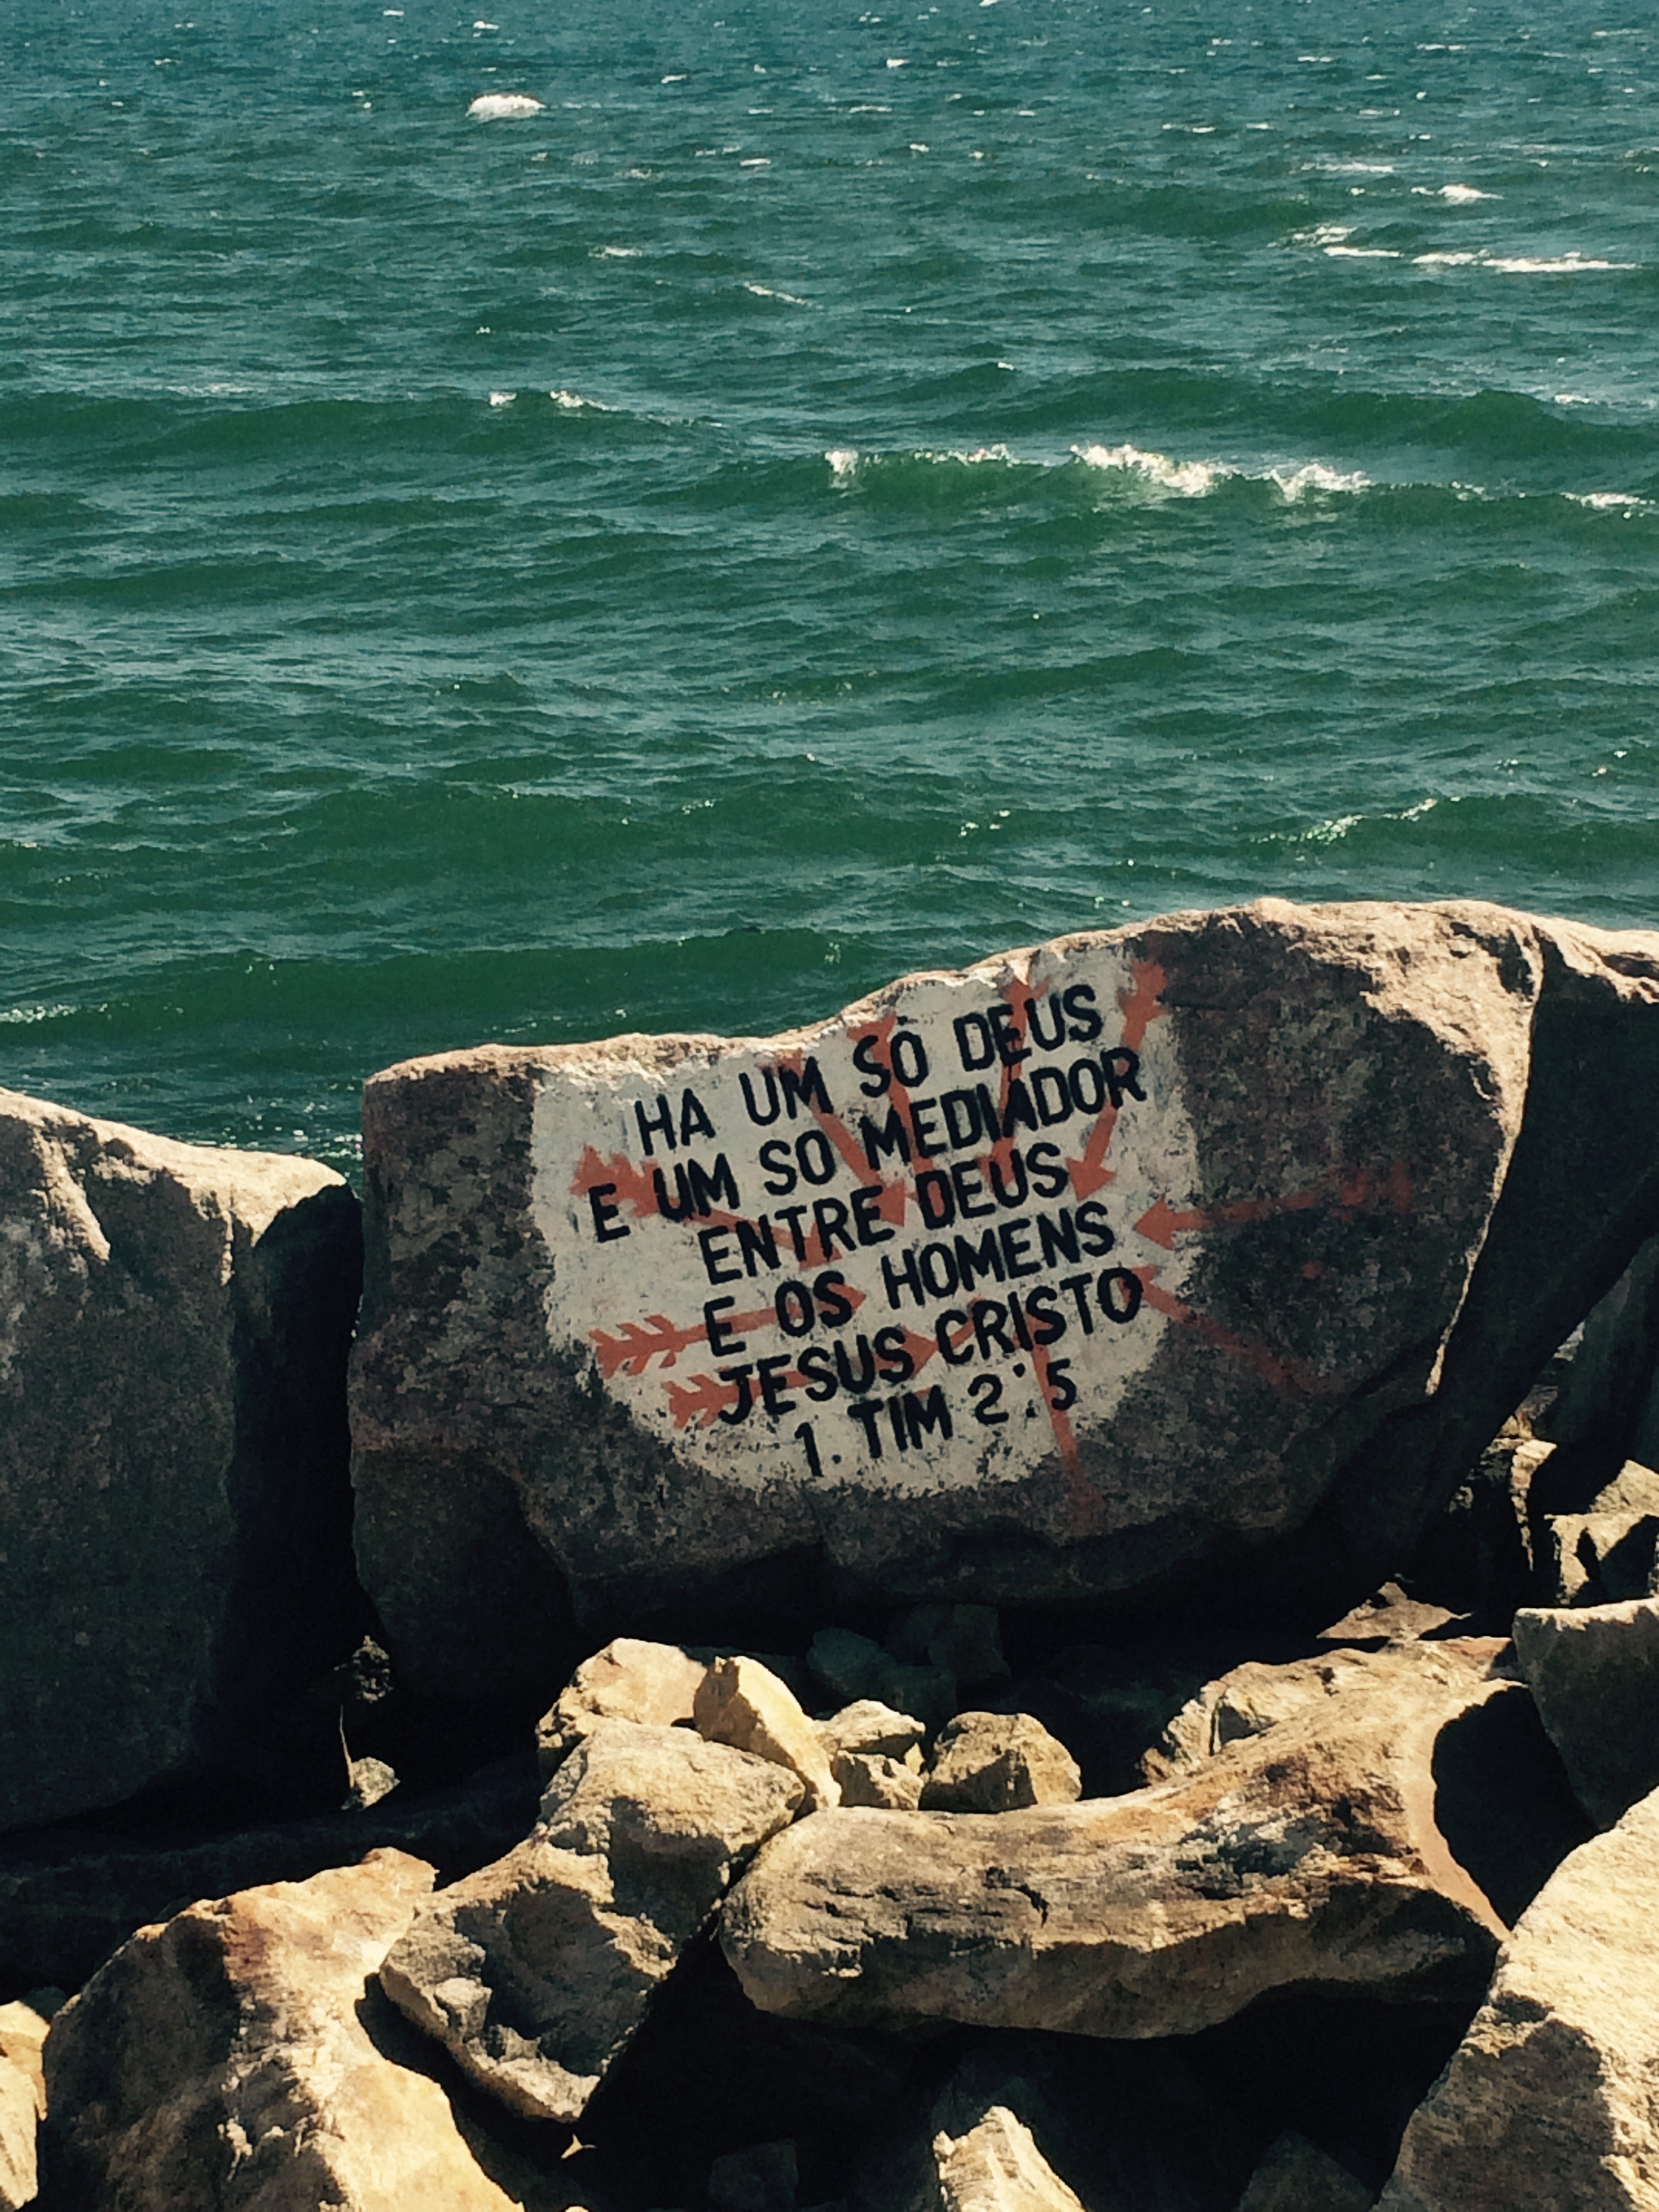
beach, sea, coast, water, sand, rock, ocean, shore, wave, summer, cliff, bay, terrain, material, body of water, jesus, portugal, cape, aveiro